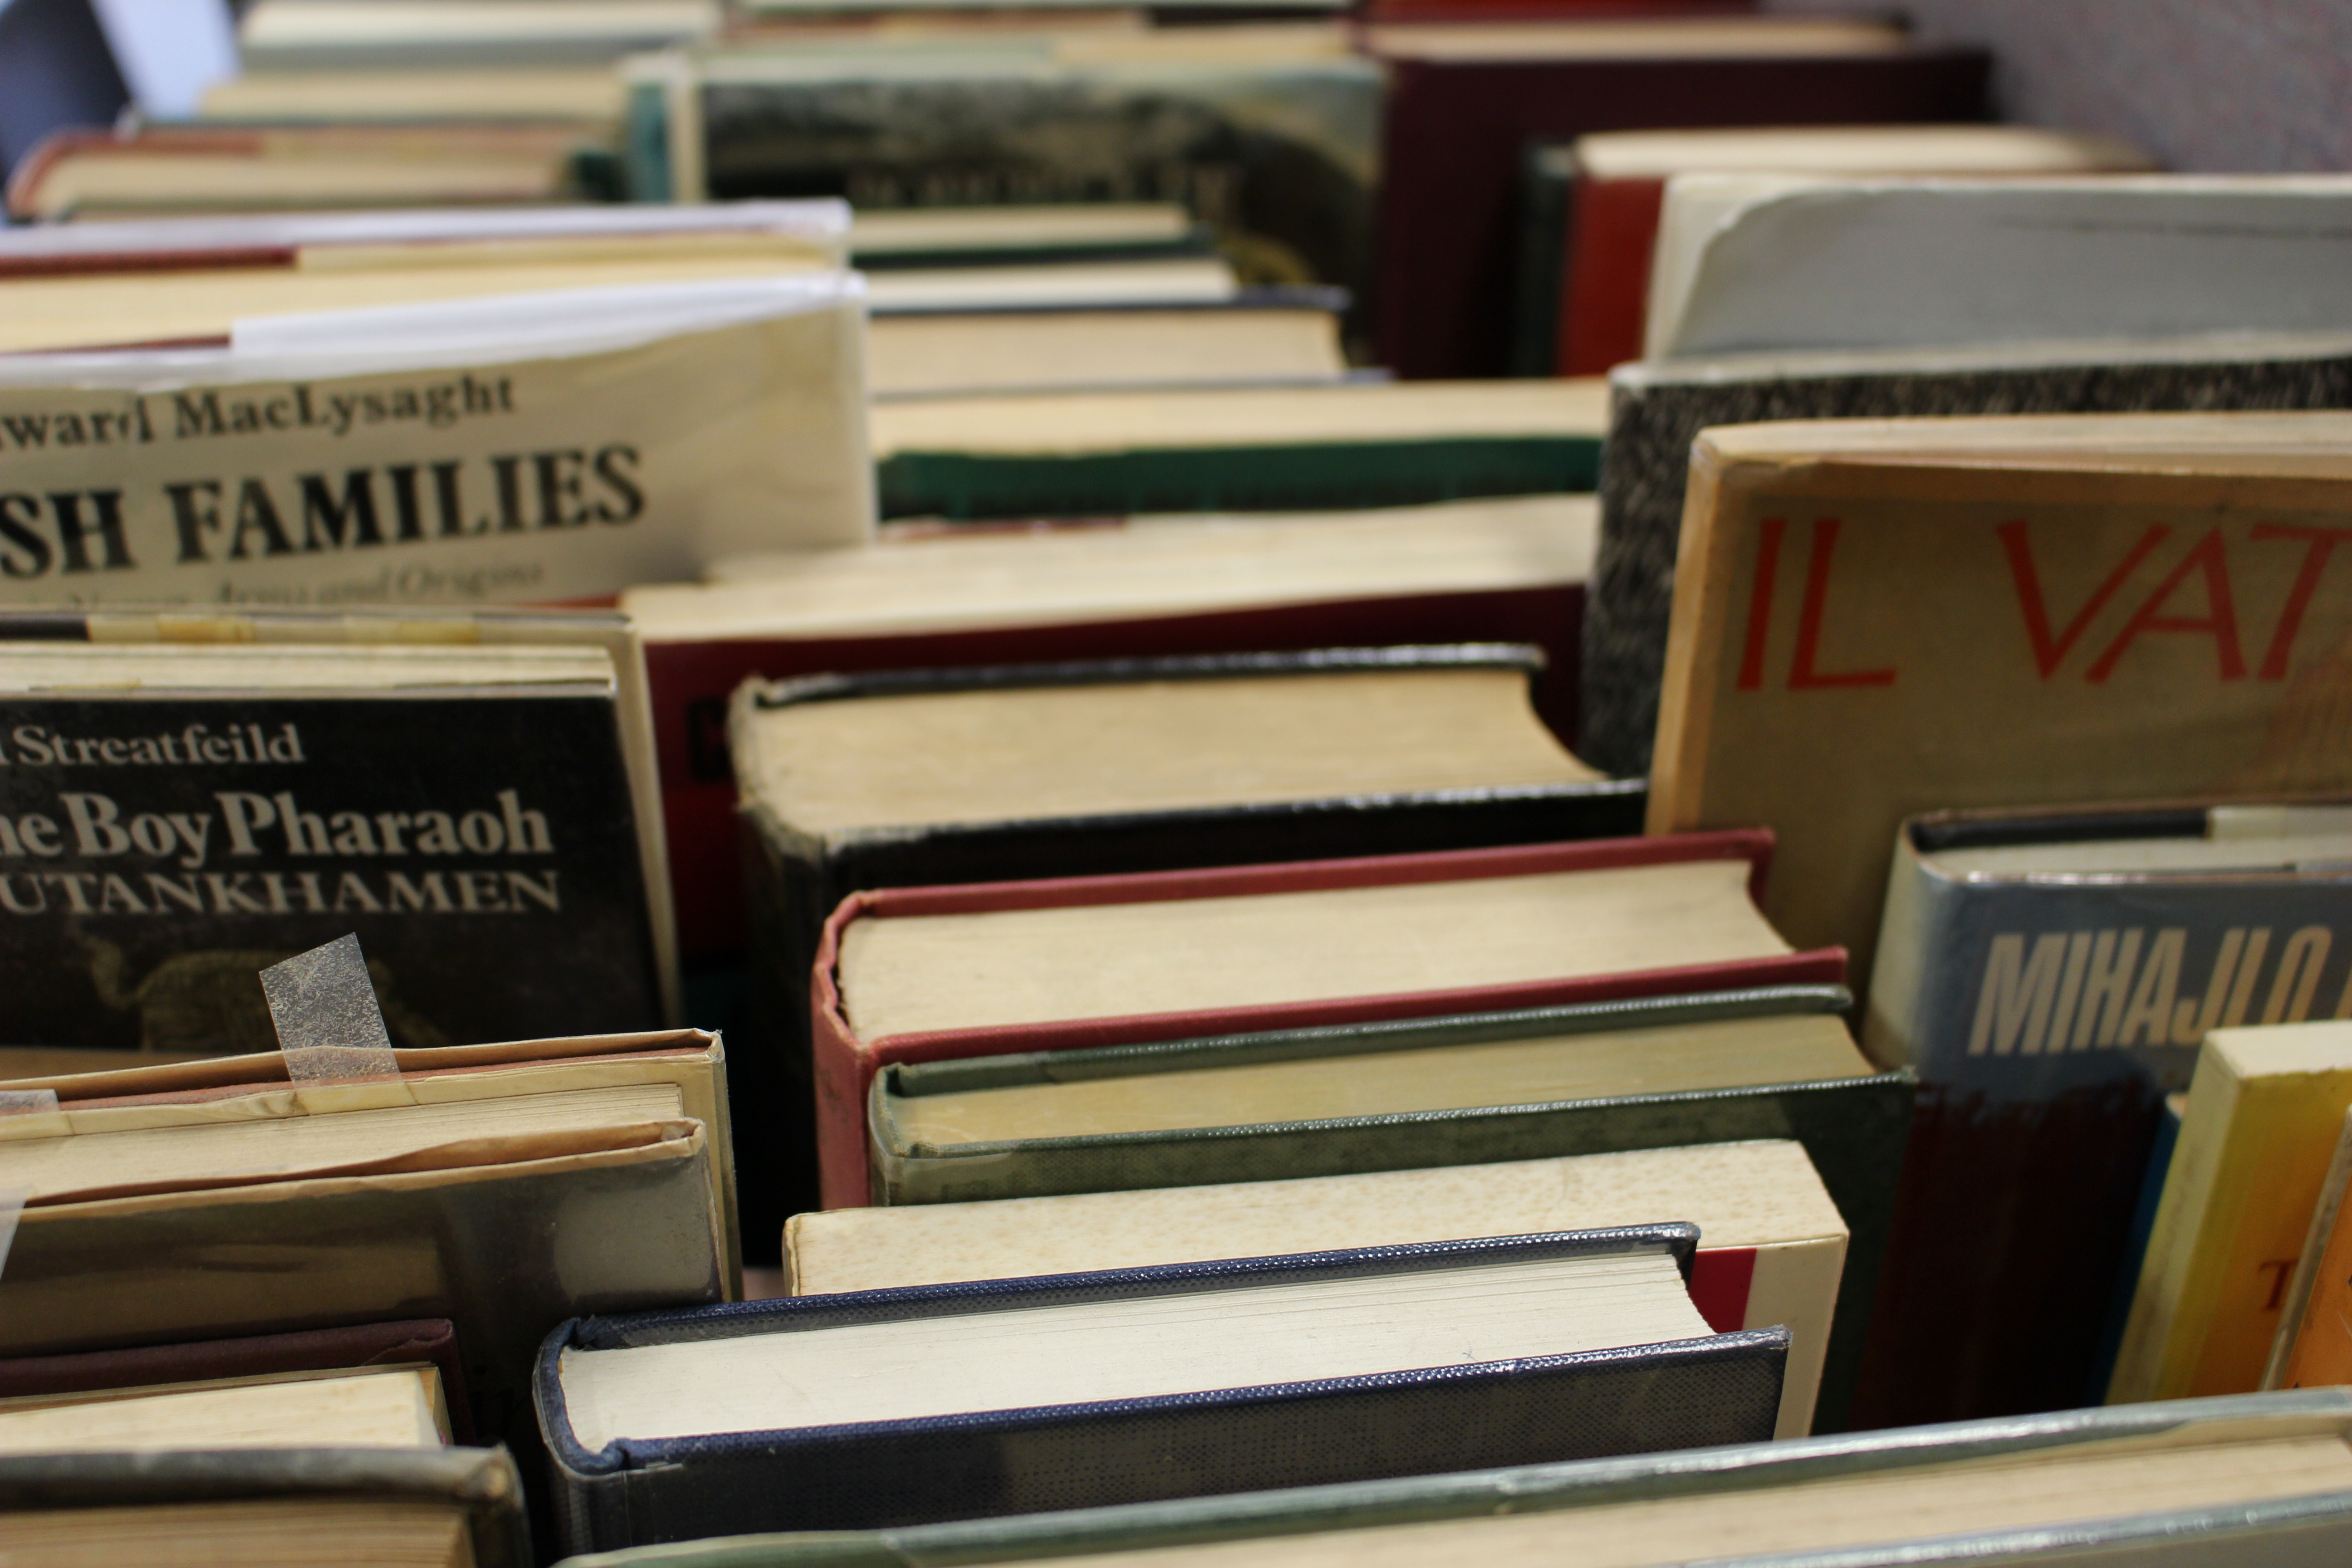
writing, book, wood, piano, musical instrument, education, art, library, books, university, learning, college, academic, knowledge, library books, electronic instrument